Green Label

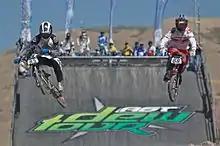
2007 Dew Tour BMX in Salt Lake City, Utah

Sponsorship of action sports athletes has been a part of Mountain Dew marketing since the late 1990s, with present sponsorship including Eli Reed (skateboarder), Paul Rodriguez (skateboarder), and Danny Davis (snowboarder). Mountain Dew also sponsors its namesake festival, "The Dew Tour", which is an action sports tour made up of events held in five U.S. cities over several months. The first Dew Tour was held in the summer of 2005 with events in skateboarding, BMX and Freestyle Motocross. In 2008, it expanded to add a "Winter Dew Tour", comprising snowboarding and snow skiing competitions. It is ""the most watched and attended action sports event in the world,"" according to Transworld Snowboarding magazine. In coordination with its Dew Tour sponsorship, a sponsored television show entitled "Mountain Dew's Green Label Experience" premiered on Fuel TV in July 2010 for the primary purpose of broadcasting interviews with action sports athletes from each of the stops on the Dew Tour.